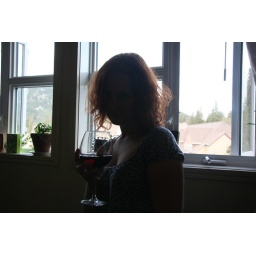
girl by the window with a wine glass..